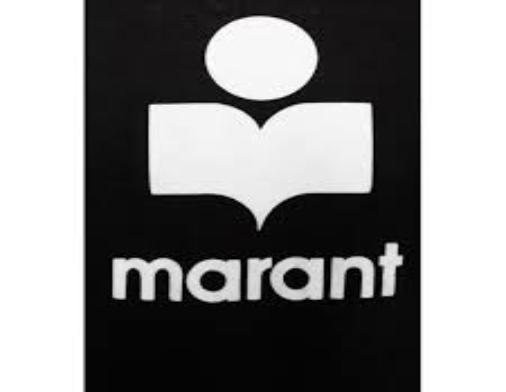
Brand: Isabel Maran-1
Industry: Clothes